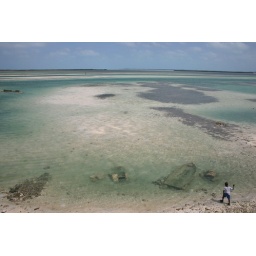
Boy throwing stones at sunken boat at Bimini taken by Stan Prachniak